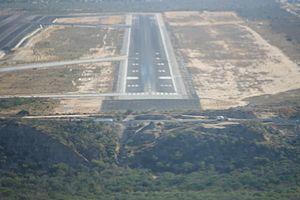
L'aéroport international de San José de Los Cabos également appelé aéroport international de Los Cabos, est le sixième aéroport le plus fréquenté du Mexique, situé à San José del Cabo, dans la municipalité de Los Cabos, dans l'État de Baja California Sur à l'ouest du Mexique.